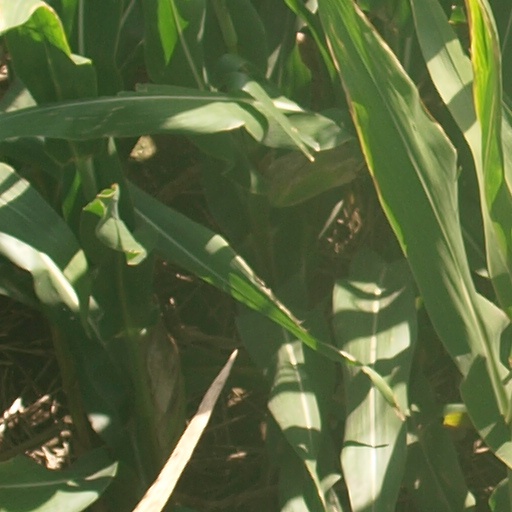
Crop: maize; corn